2007 Boston Red Sox season

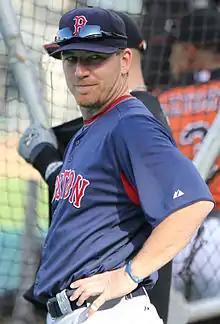
J. D. Drew

On November 14, 2006, Major League Baseball announced that the Red Sox had competed for the rights to negotiate a contract with Japanese pitcher Daisuke Matsuzaka. Boston won with a bid of US$51.1 million and had 30 days to complete a deal. On December 13, 2006, the day before the deadline, Matsuzaka signed a six-year contract worth $52 million.